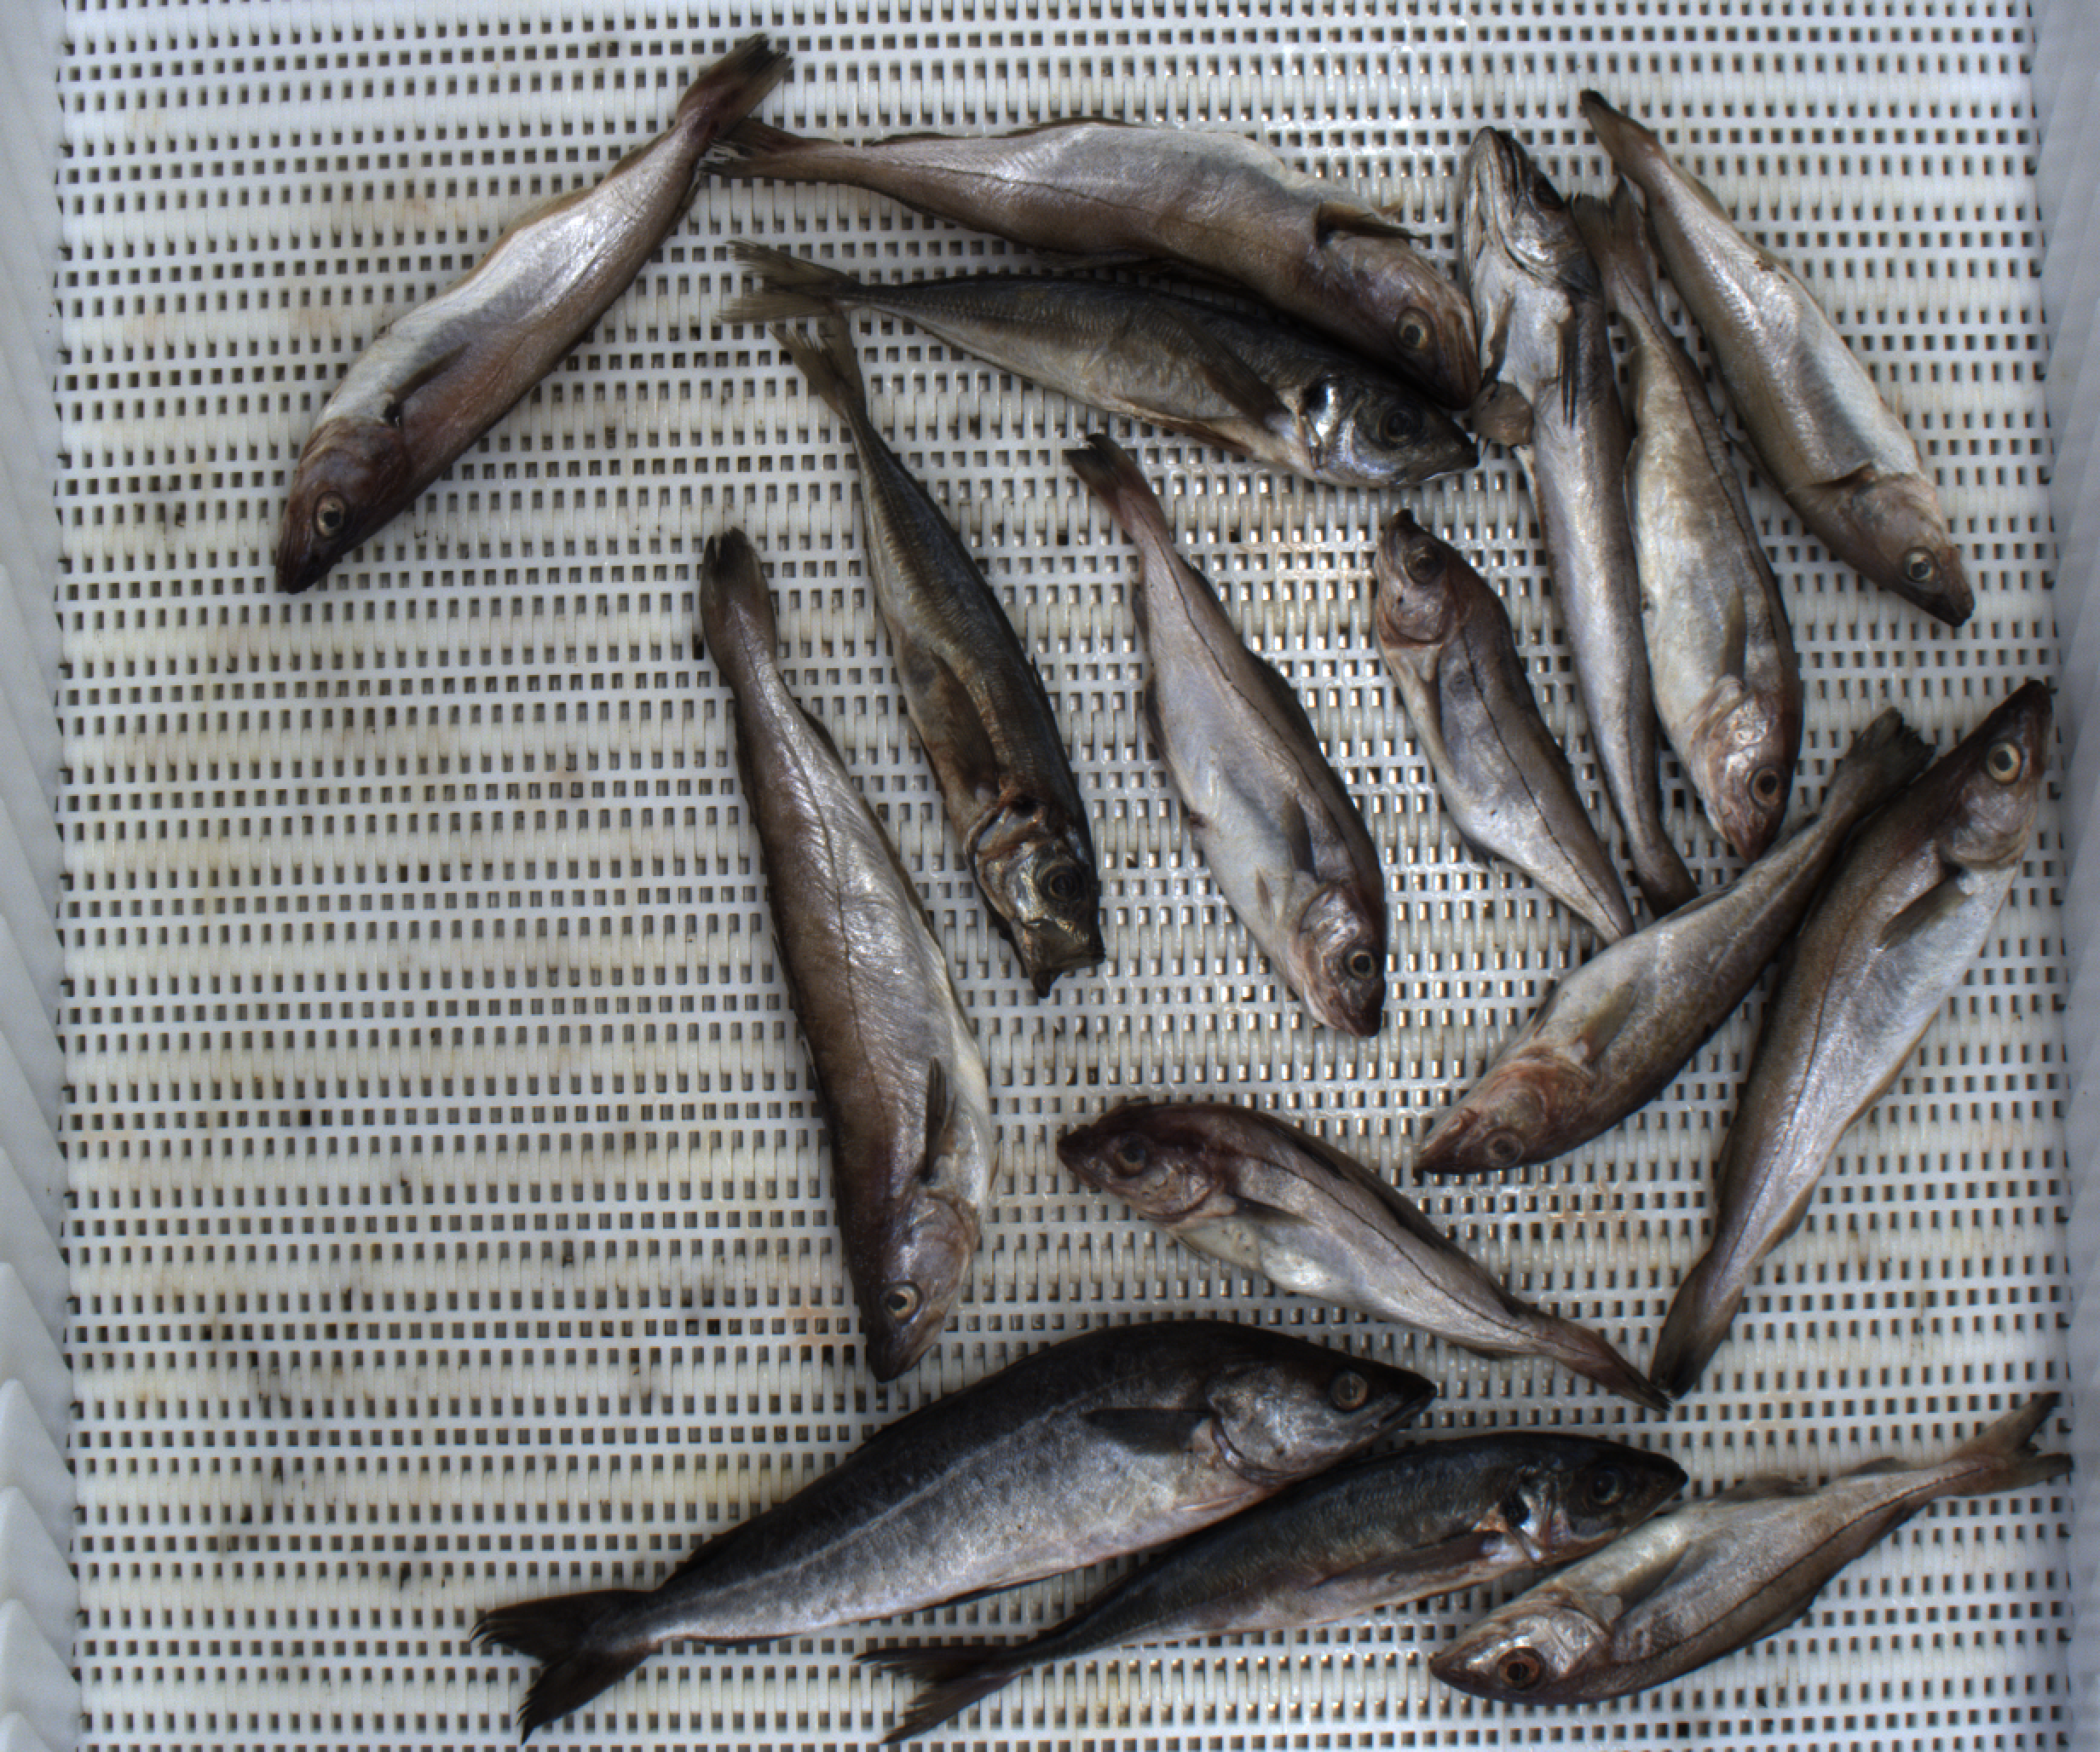
Total fish: 16
Cod: 1
Haddock: 5
Whiting: 5
Hake: 1
Horse mackerel: 3
Saithe: 1
Other: 0